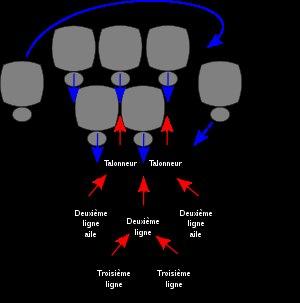
L'équipe de Nouvelle-Zélande de rugby à XV en tournée en 1905-1906 – également connue sous le nom de The Originals – représentant la Nouvelle-Zélande, est la première équipe des All Blacks à se déplacer hors d'Australasie. Elle effectue une tournée en Grande-Bretagne en 1905, puis en France et enfin en Amérique du Nord en 1906.